Melissa Auf der Maur

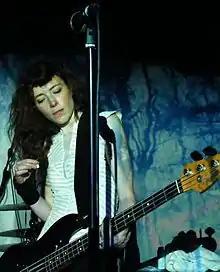
Auf der Maur performing in 2010

Auf der Maur began performing in 1993 after forming the indie rock band Tinker while she was a student at Concordia University. She was recruited as the bassist for the American alternative rock band Hole in the summer of 1994 and is included on several Hole releases, including the album "Celebrity Skin" (1998). Following her departure from Hole in 1999, Auf der Maur briefly joined The Smashing Pumpkins as a touring member for its 2000 tour and began her solo career; her debut studio album "Auf der Maur" was released in 2004 on Capitol Records and "Out of Our Minds", her second studio album, was released in 2010 on her own independent record label, PHI–MAdM Music. She has also collaborated with Indochine, Rufus Wainwright, Ric Ocasek and Neverending White Lights.